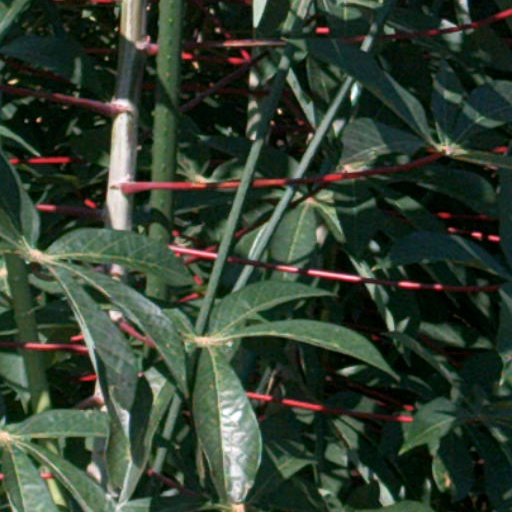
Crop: cassava